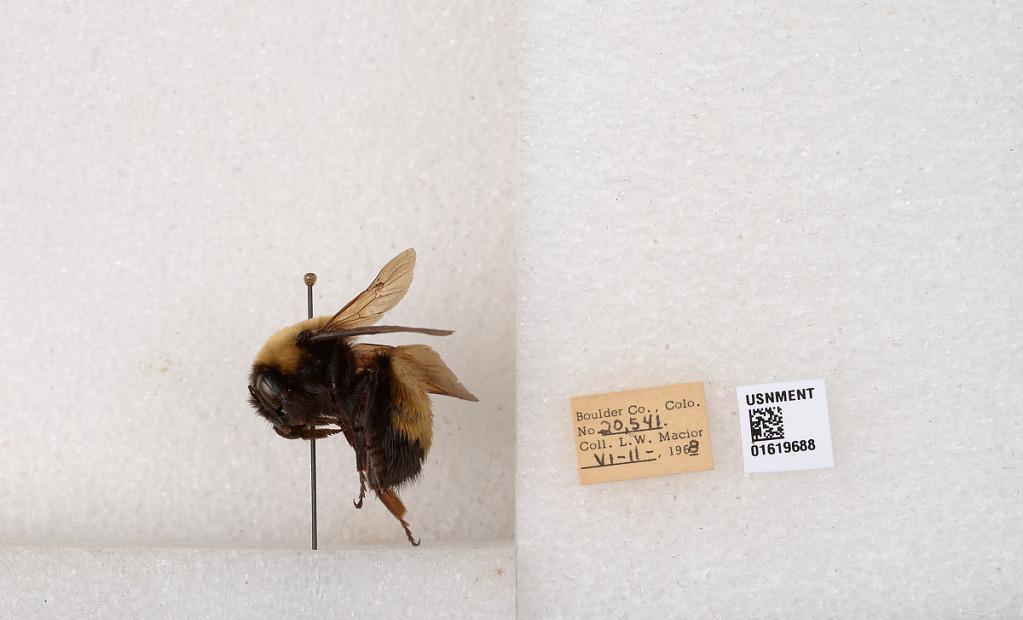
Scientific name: Bombus (Bombus) nevadensis Cresson